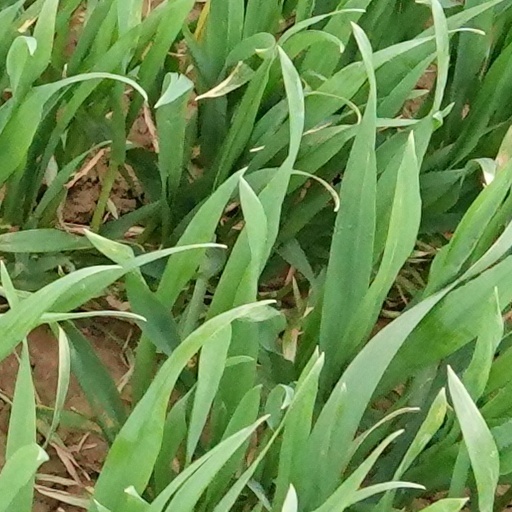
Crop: wheat